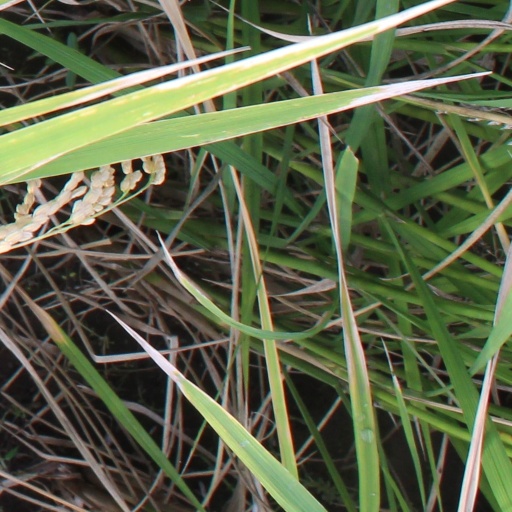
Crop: rice